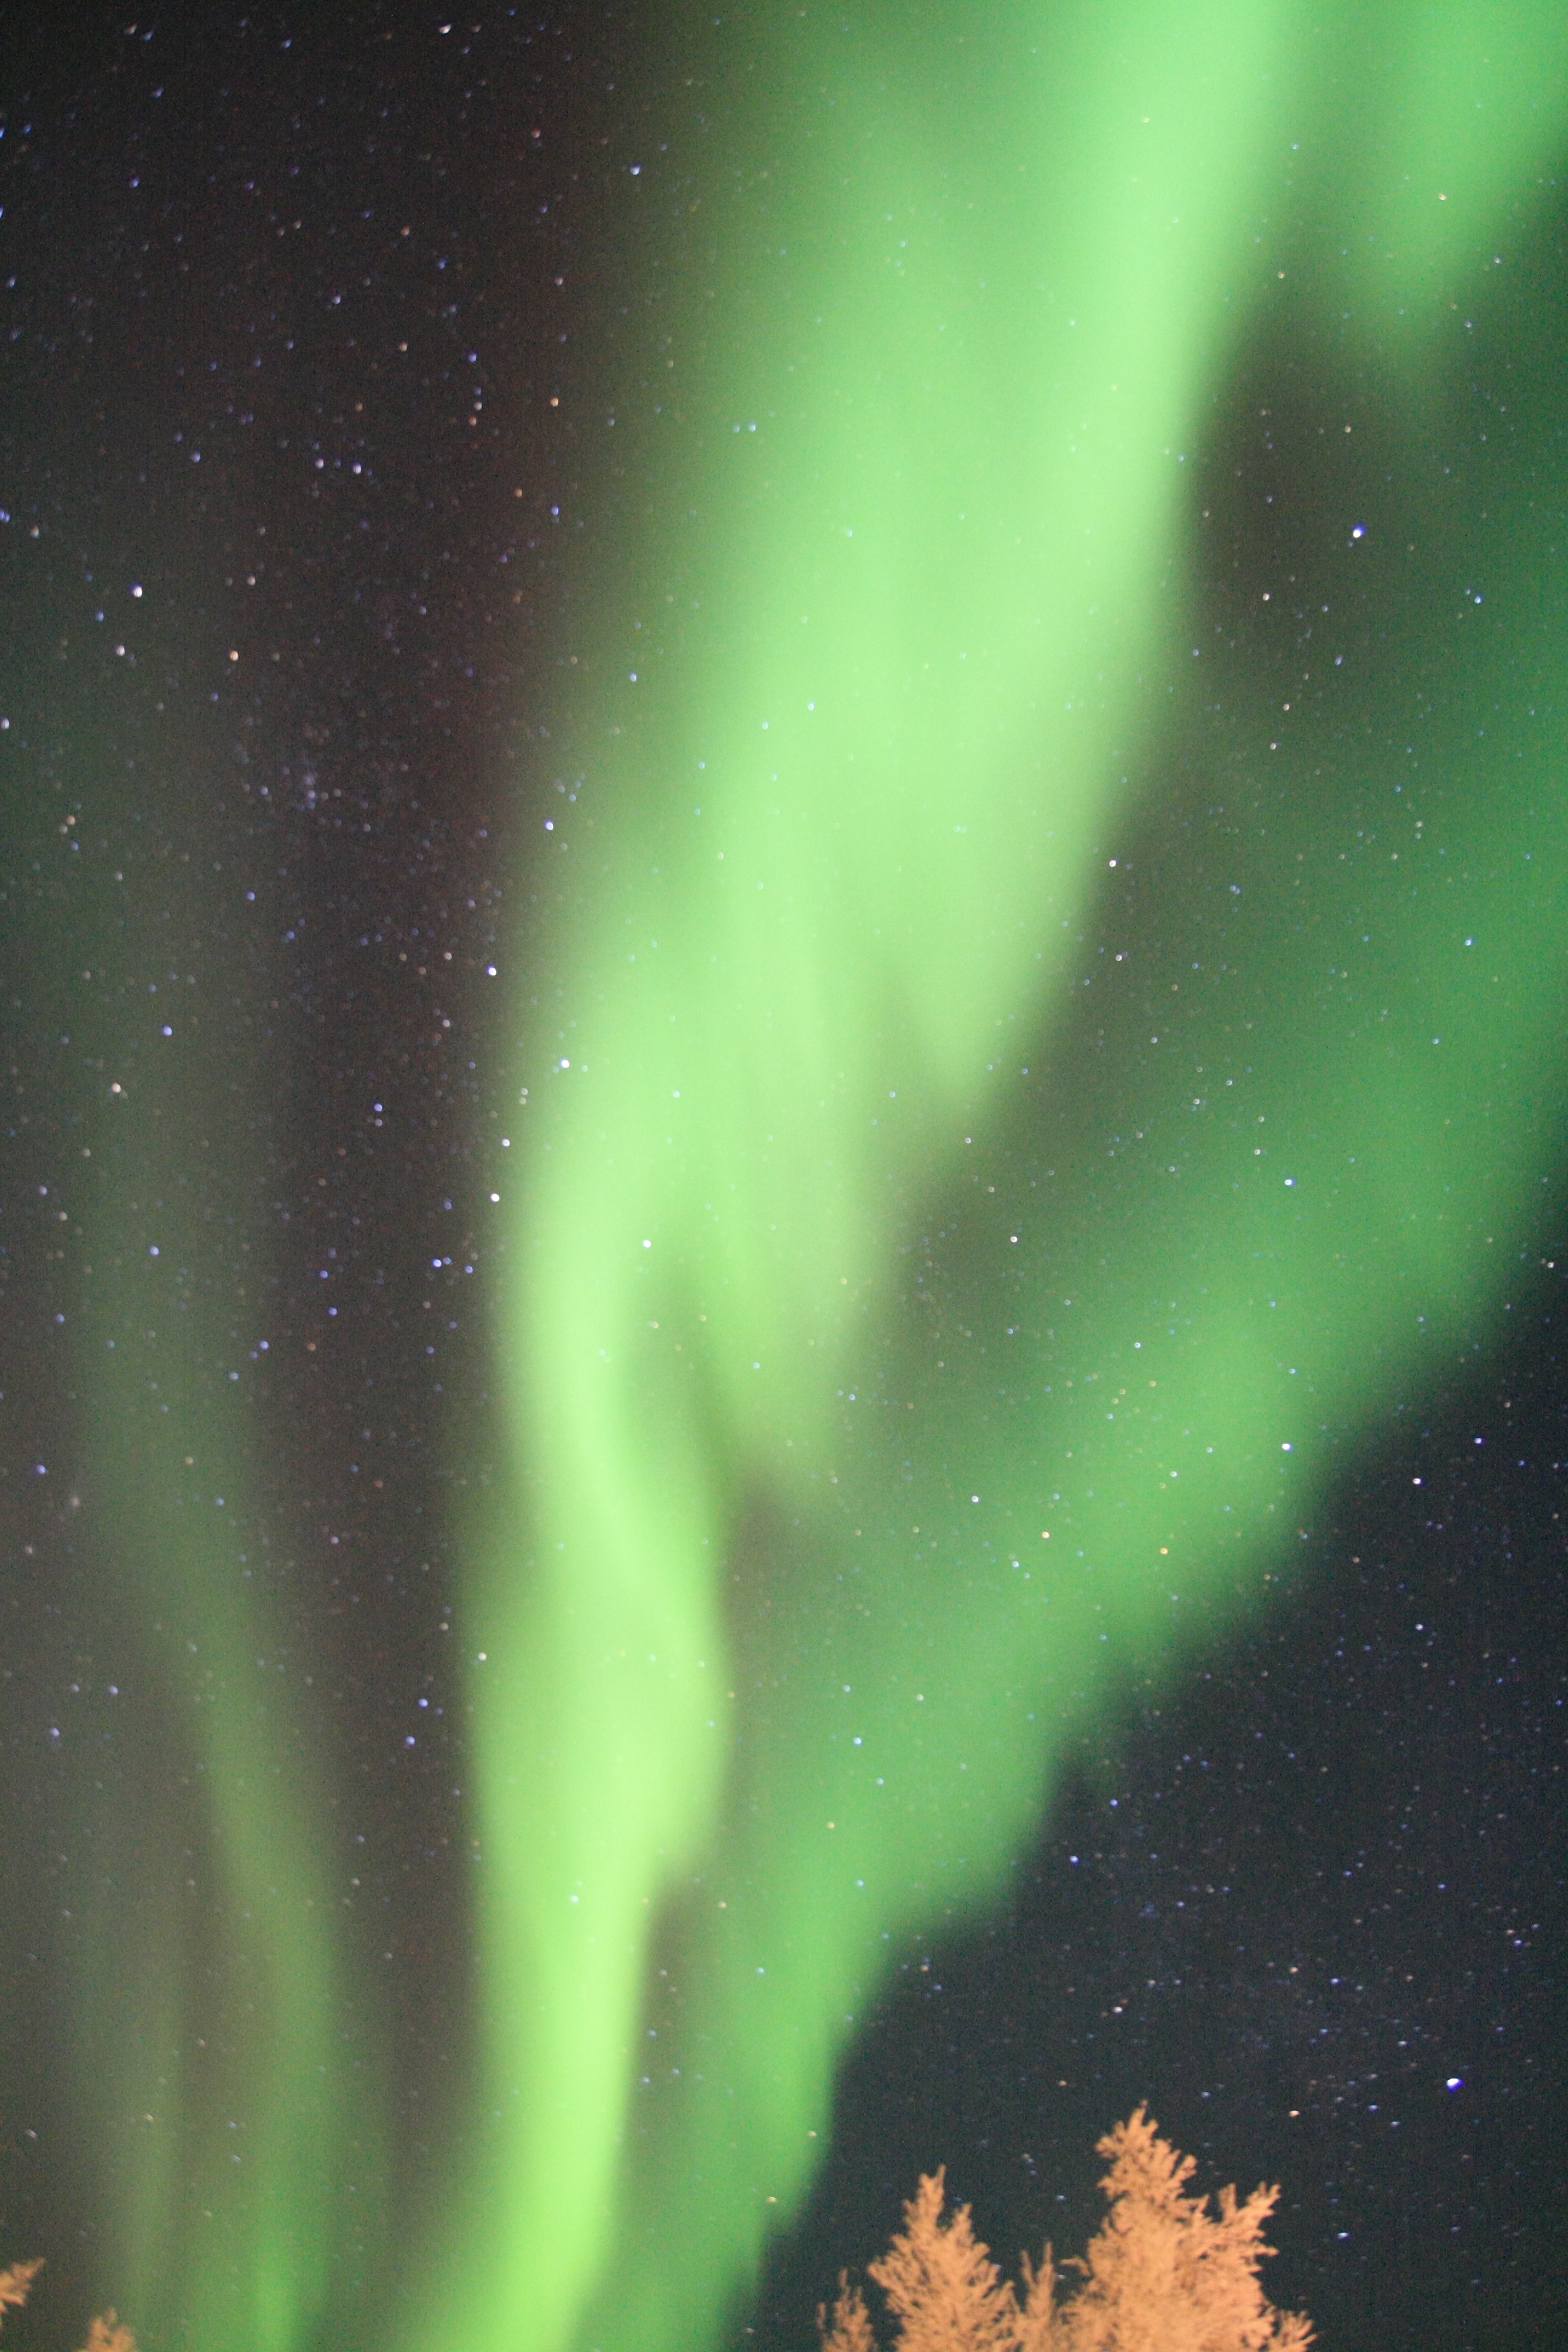
night, atmosphere, natural, aurora